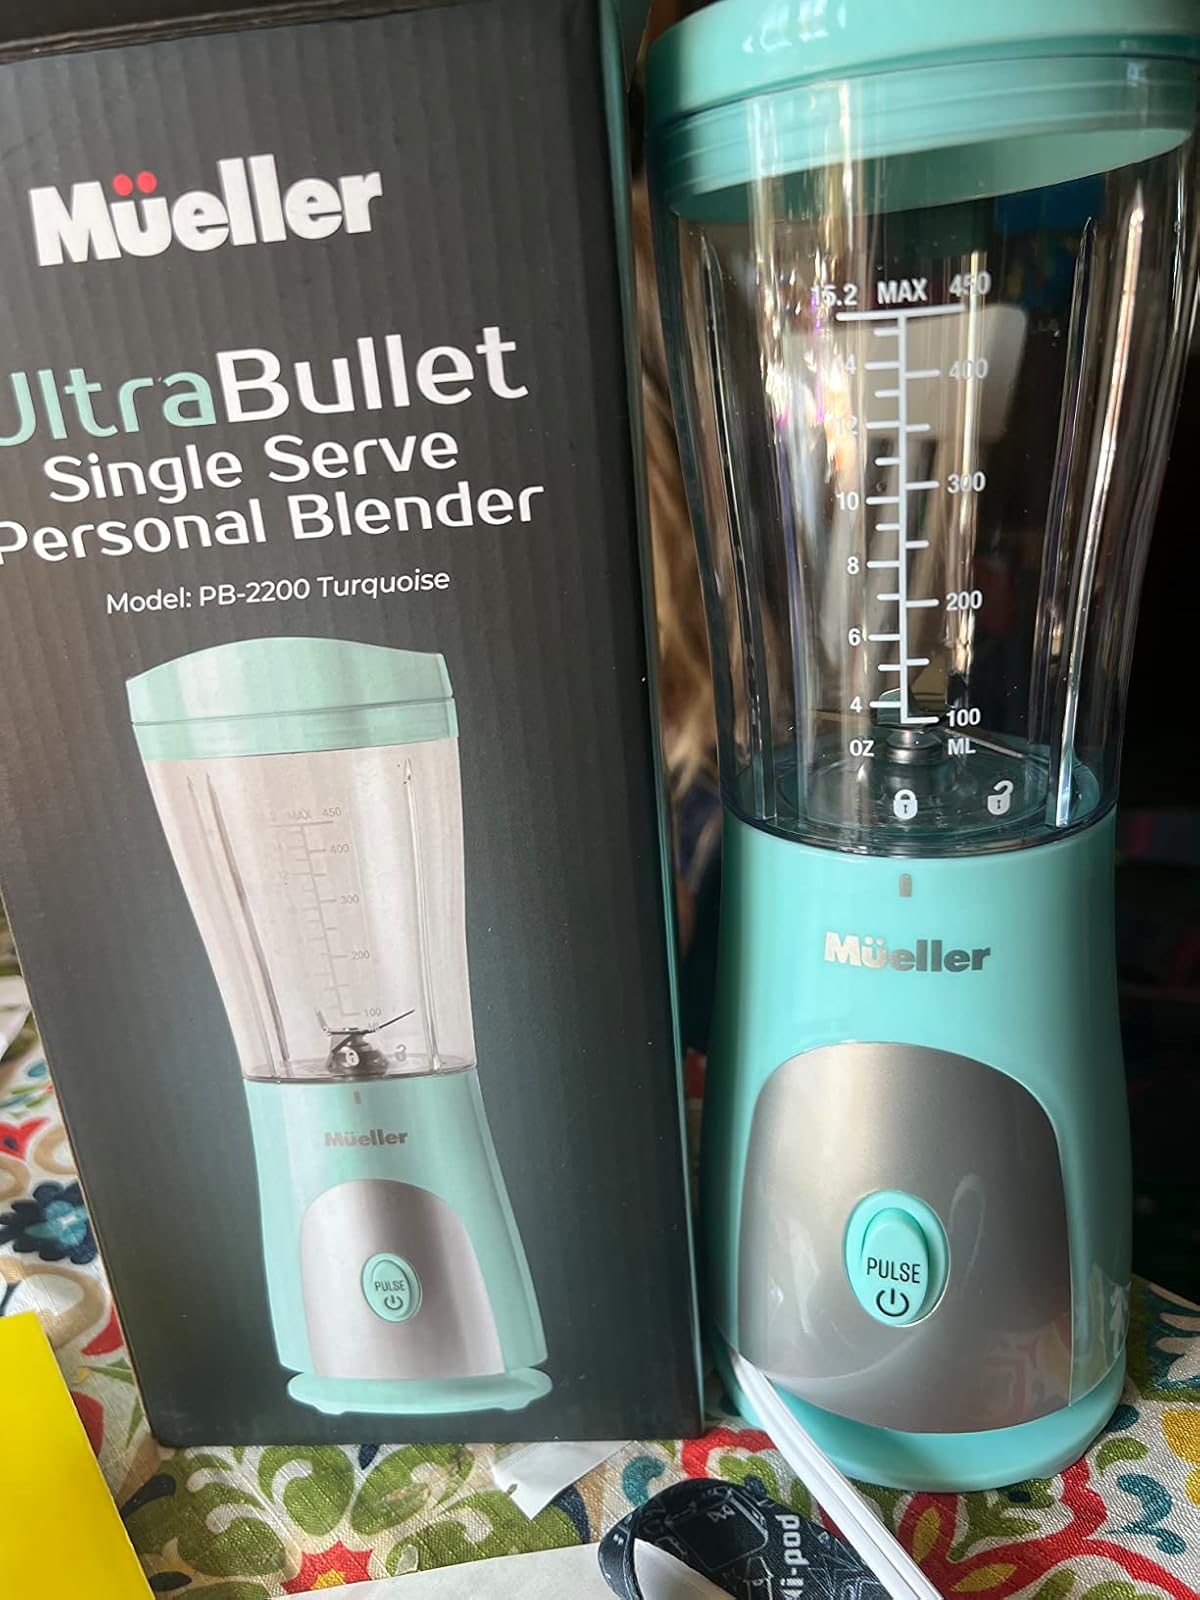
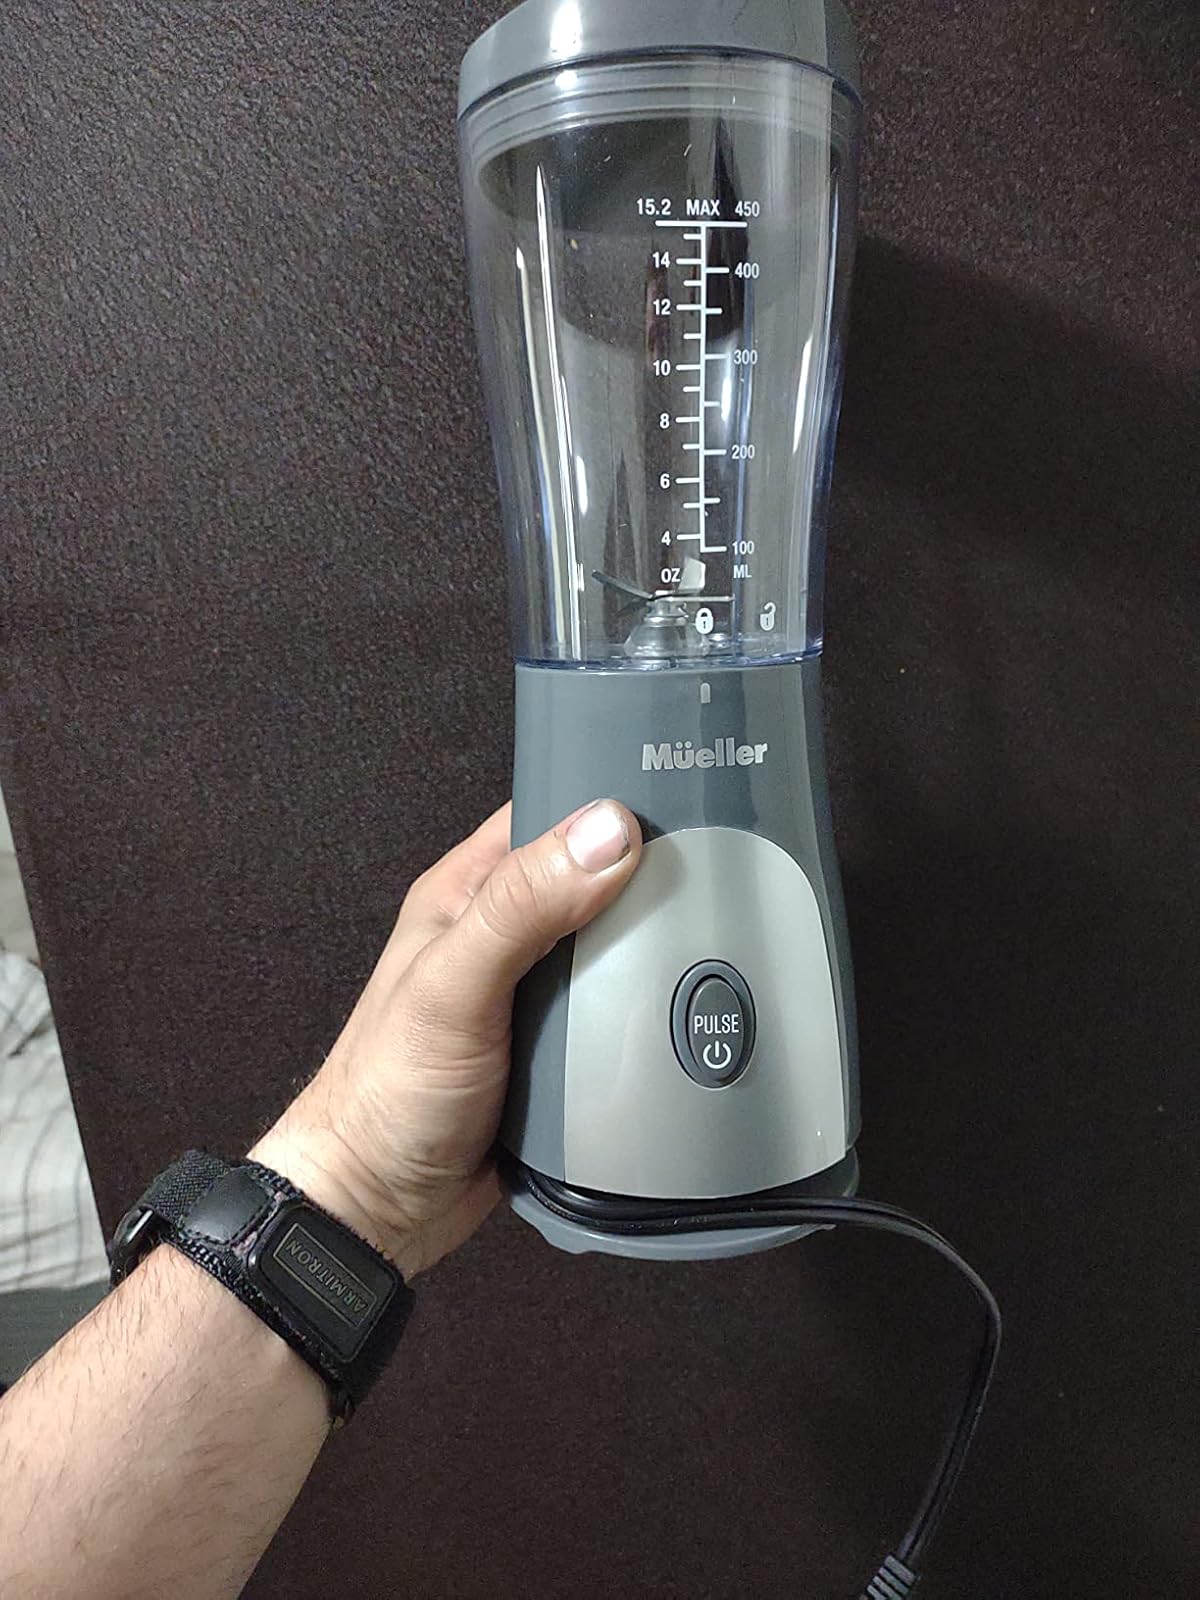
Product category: items_blender
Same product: no